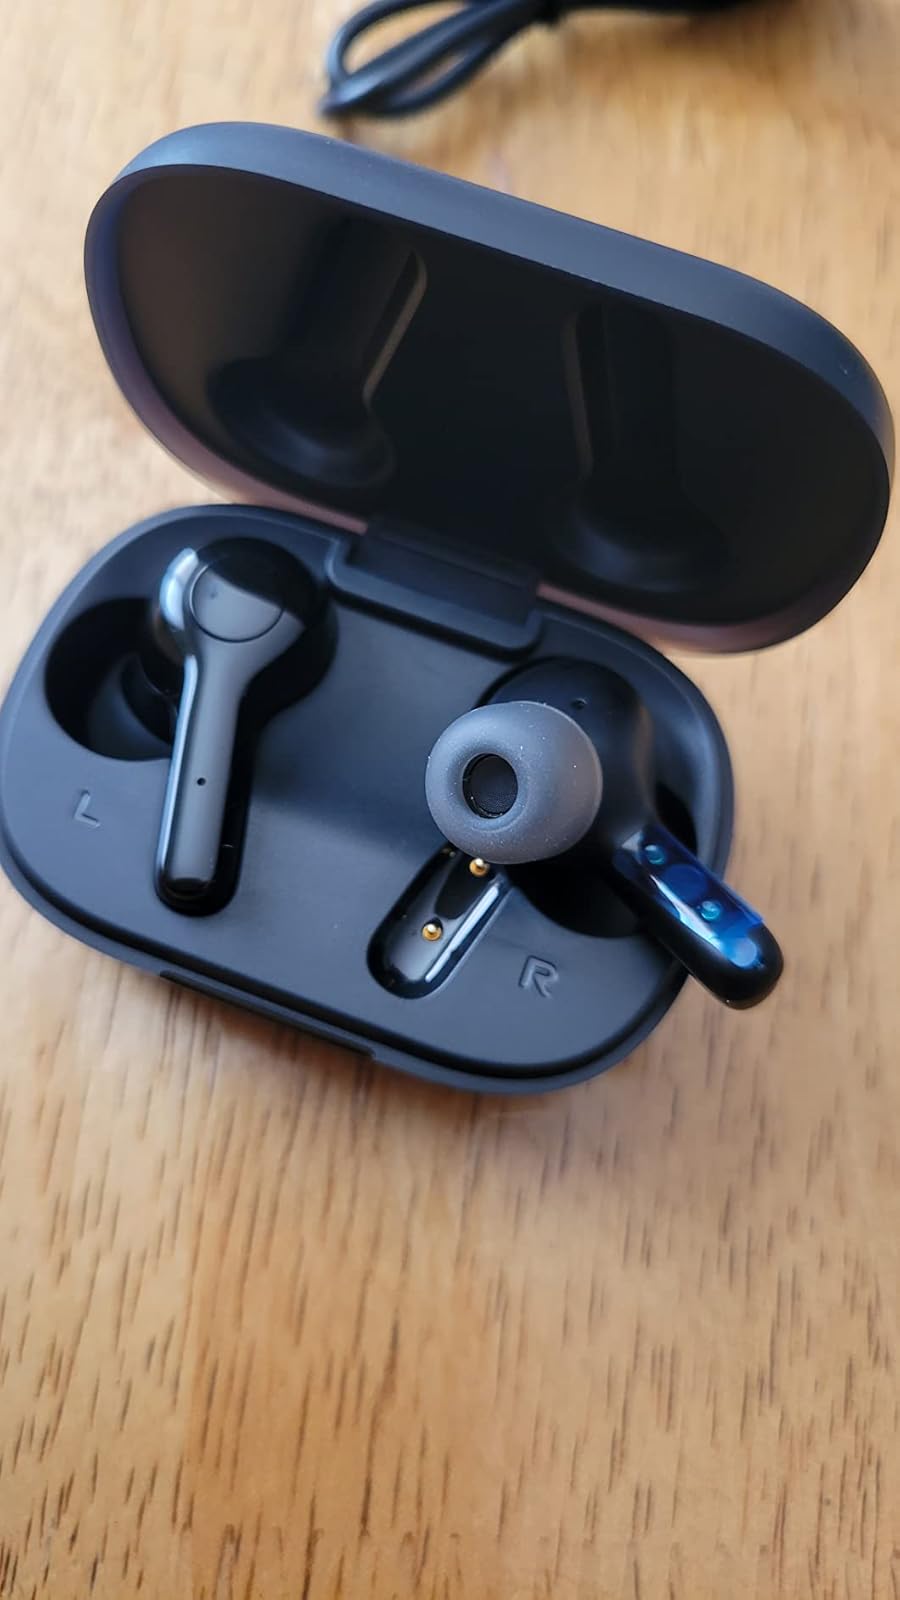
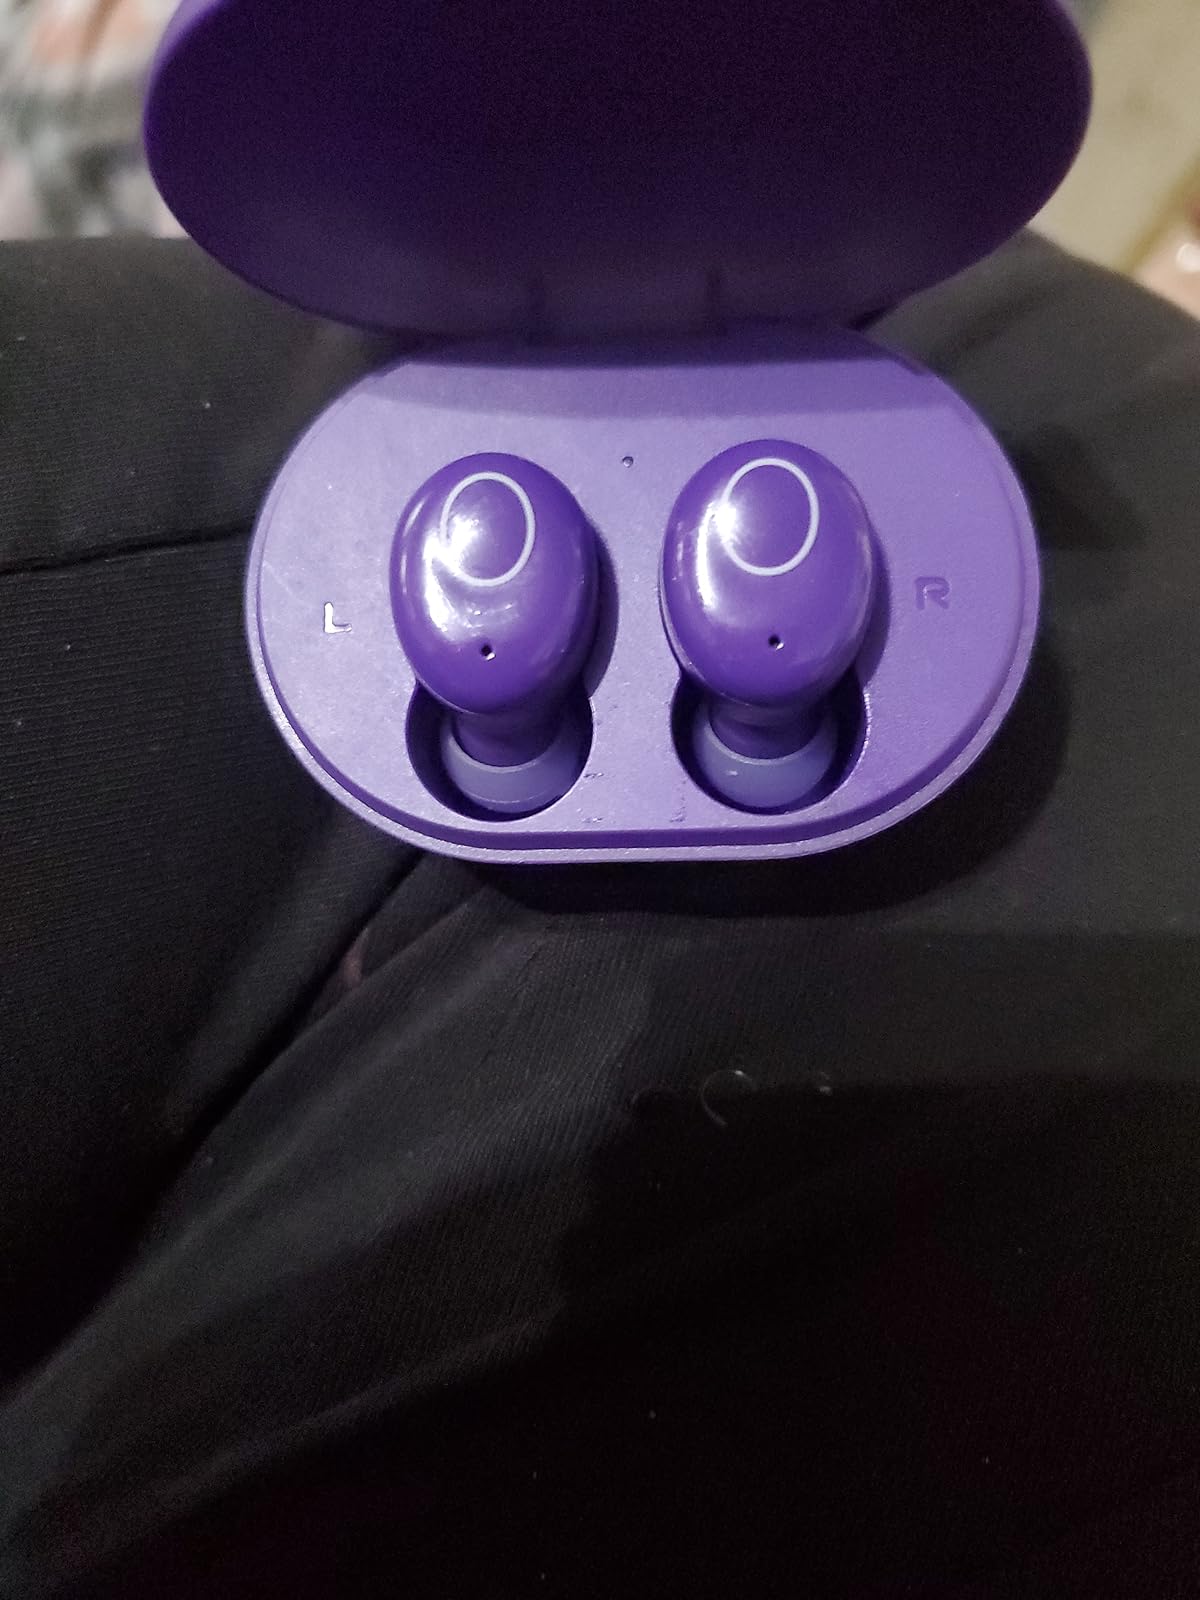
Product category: earbuds
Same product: no